Tamainu-pō

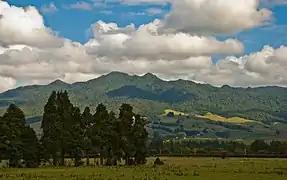
Mount Pirongia.

One day, when the young man was playing "teka" (a form of darts) with his friends, one of the darts fell into a kumara pit and Tamainu-pō went to collect it. There he found his sister-in-law, wife of his elder brother, Taiko. The lady called him down into the pit, revealed the dart held between her thighs, and when Tamainu-pō went to take it, she had sex with him.